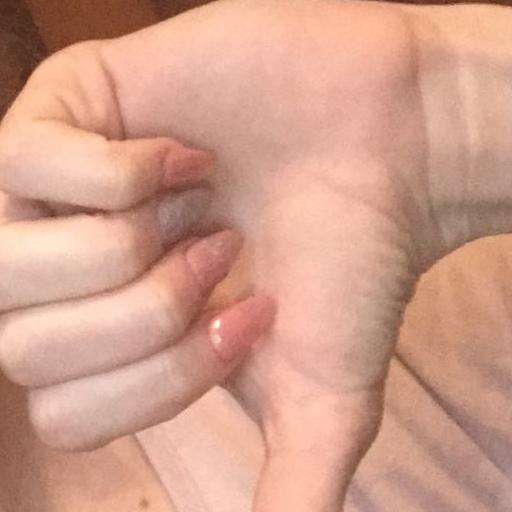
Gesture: dislike